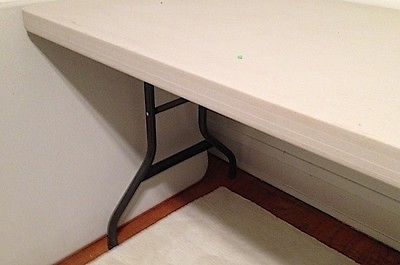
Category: table